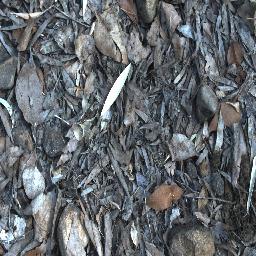
Label: negative